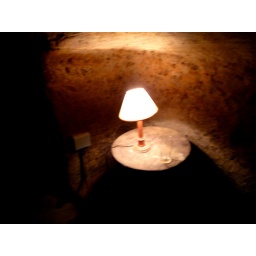
In which a lamp stands upon a table in a cave